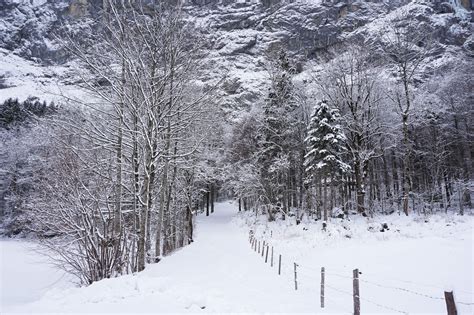
Weather: snow or frosty